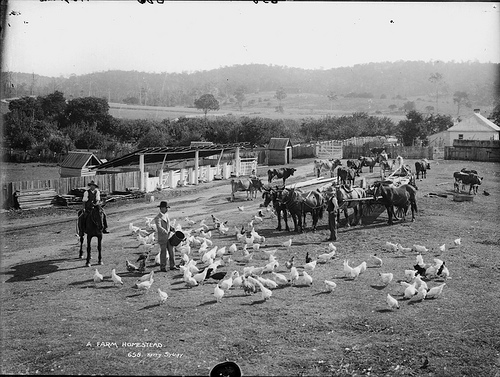
user: Given an image and a question. Answer the question in a short answer. Question: What do these birds produce? Short Answer:
assistant: egg